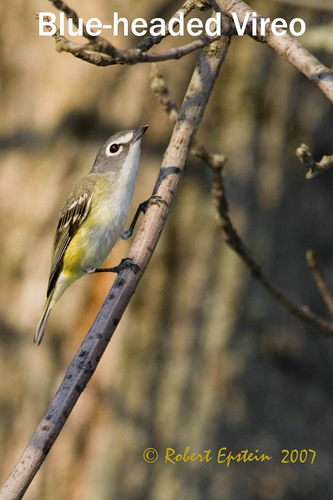
a small bird with a yellow flank and a grey nape.
this little bird has a white belly and breast with a gray crown and white wingbars.
a small bird with a white belly, green primaries, brown secondaries, and white eyering.
almost reminiscent of an hour, a white eyering and eyebrow adorn a bird with yellowing sides.
the bird has long legs with small claws, its eye is tiny with white around it. i love the gray to yellow toned look, its beautiful. the feathers have strips of white and black.
this small bird has a narrow body, long legs, and a white marking around black eyes.
this bird has a white breast and a yellow rear underside with brown back feathers.
this bird is white with yellow and has a very short beak.
this bird has wings that are brown and has a white belly
this bird has wings that are black and has a white belly
Species: Blue Headed Vireo